Khalid ibn al-Walid Mosque

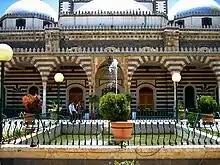
The courtyard of the mosque displays Mamluk architectural style

The mosque is located in the Khaldiya district of Homs, the third largest city in Syria. It is situated in a park alongside Hama Street about north of Shoukri al-Quwatli Street, southwest of the National Hospital, and from the "souk" at ash-Shouhada Square.